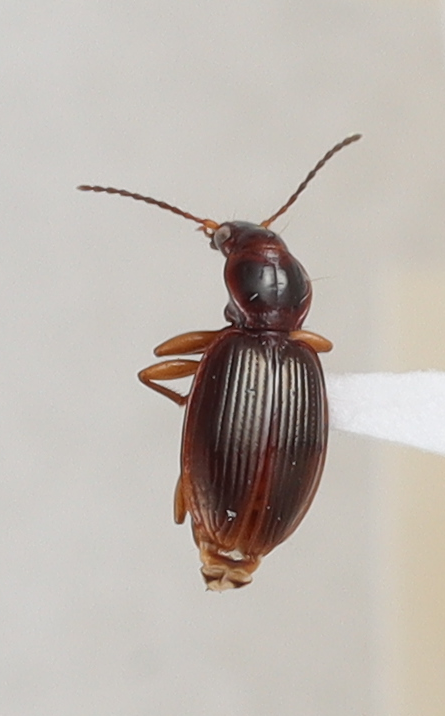
Scientific name: Mecyclothorax konanus
Plot: 14
Trap: S
Collected: 20190619